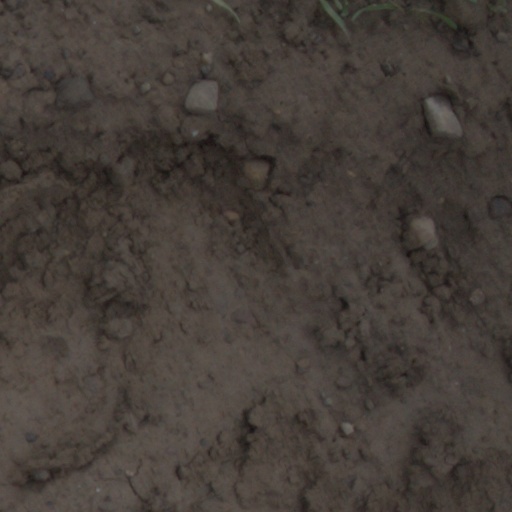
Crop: wheat